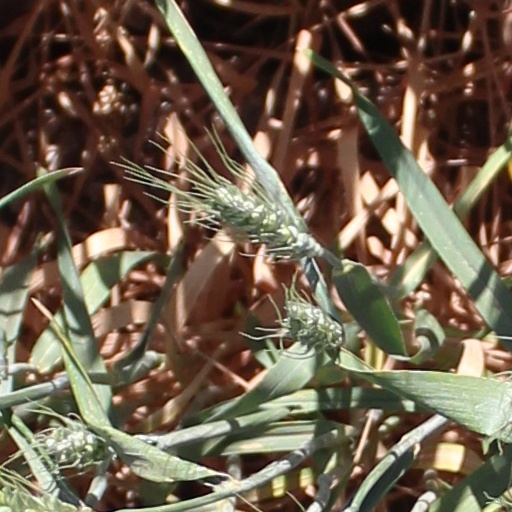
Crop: wheat